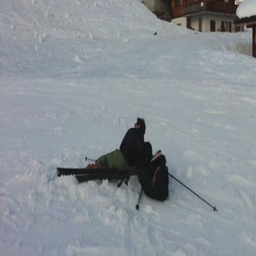
Two people that are wearing snow skis that laying on the ground.
two people laying in the snow wearing skis
an image of two people that fell in the snow
A man in black jacket laying in snow with skis.
Two people crashing after skiing down snowy hill.